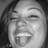
Emotion: happy